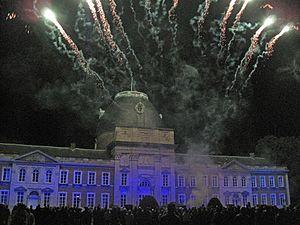
Façade de l'abbaye d'Hélécine (Brabant Wallon)
Hélécine est une commune francophone de Belgique située en Région wallonne dans la province du Brabant wallon, à mi-chemin entre Bruxelles et Liège.